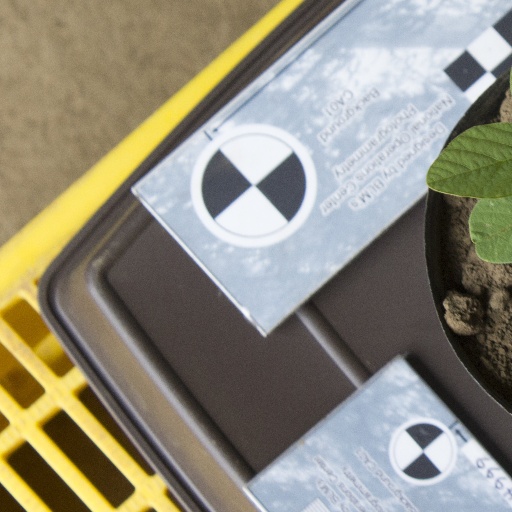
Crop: soybean